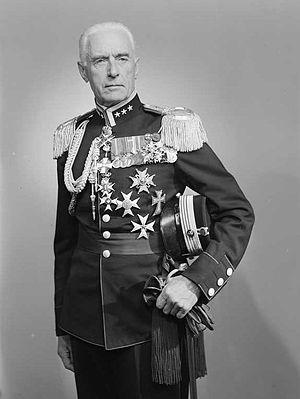
Nicolai Ramm Østgård, né le 30 octobre 1885 à Oslo et mort le 20 juin 1958, est un dirigeant sportif norvégien, qui fut président de la Fédération internationale de ski entre 1934 et 1951, laissant sa place à Marc Hodler.